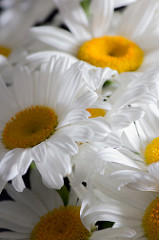
Flower: daisy